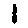
Label: 1